George Graham (clockmaker)

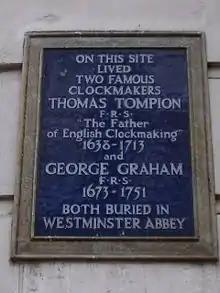
Plaque in Fleet Street, London, commemorating Thomas Tompion and George Graham

Graham was partner to the influential English clockmaker Thomas Tompion during the last few years of Tompion's life. Graham is credited with inventing several design improvements to the pendulum clock, inventing the mercury pendulum and also the orrery. He was made Master of the Worshipful Company of Clockmakers in 1722.